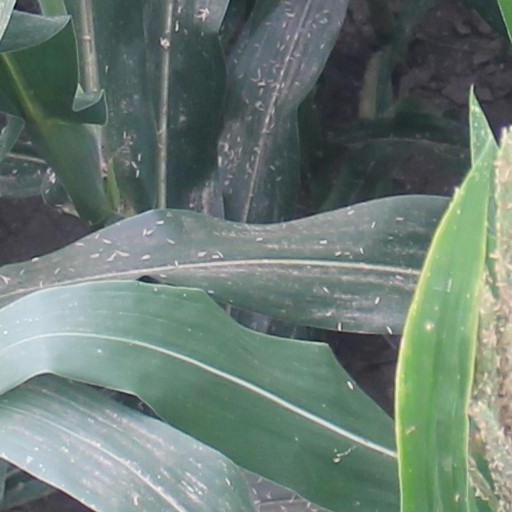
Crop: maize; corn